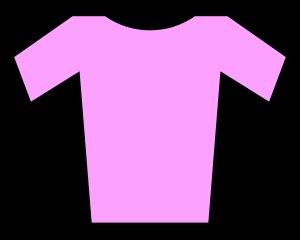
Le maillot rose est le maillot distinctif porté par le coureur occupant la première place d'un classement au cours de certaines compétitions de cyclisme sur route, dont le Tour d'Italie.